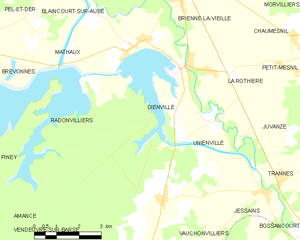
Carte des communes françaises: Dienville